Senones

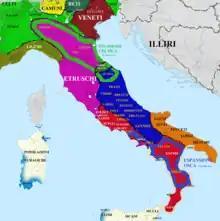
Peoples at the time of the Picentine war 269-267 BC

According to a legend recounted by Livy, they joined Bellovesus's migrations towards Italy ca. 600 BC, together with the Aeduii, Ambarri, Arverni, Aulerci, and Carnutes. According to scholars Edward Togo Salmon and Timothy W. Potter, this account "is to be resisted on archaeological grounds".